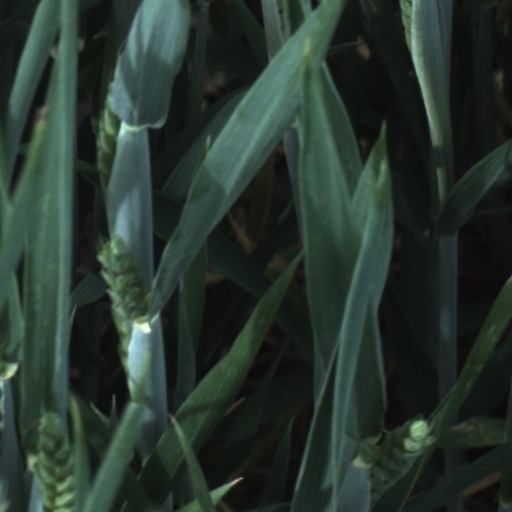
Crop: wheat